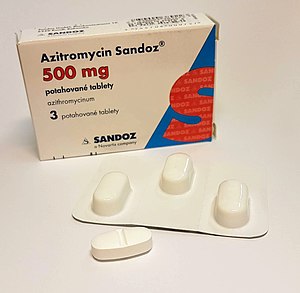
Azithromycin / Dosering
Azithromycin indpakning.
Azithromycin er et udbredt makrolidantibiotikum, der bruges til behandling af bakterielle infektioner. Azithromycin anvendes bl.a. til behandling af halsbetændelse, lungebetændelse, tyfus, bihulebetændelse og mellemørebetændelse. Derudover er azithromycin det foretrukne antiobiotikum til behandling af sygdomme forårsaget af bakterieslægterne Chlamydia og Chlamydophila. Eksempelvis fører infektion med bakterien Chlamydia trachomatis til kønssygdommen klamydia, som kan resultere i urinrørsbetændelse og livmoderhalsbetændelse.